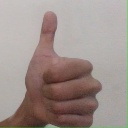
अक्षर: थ